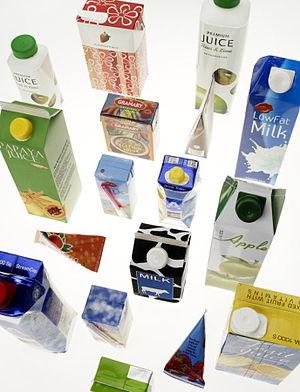
Tetra Pak est une entreprise suisse d’origine suédoise de solutions de traitement et d’emballages de produits alimentaires. C’est une filiale de Tetra Laval.